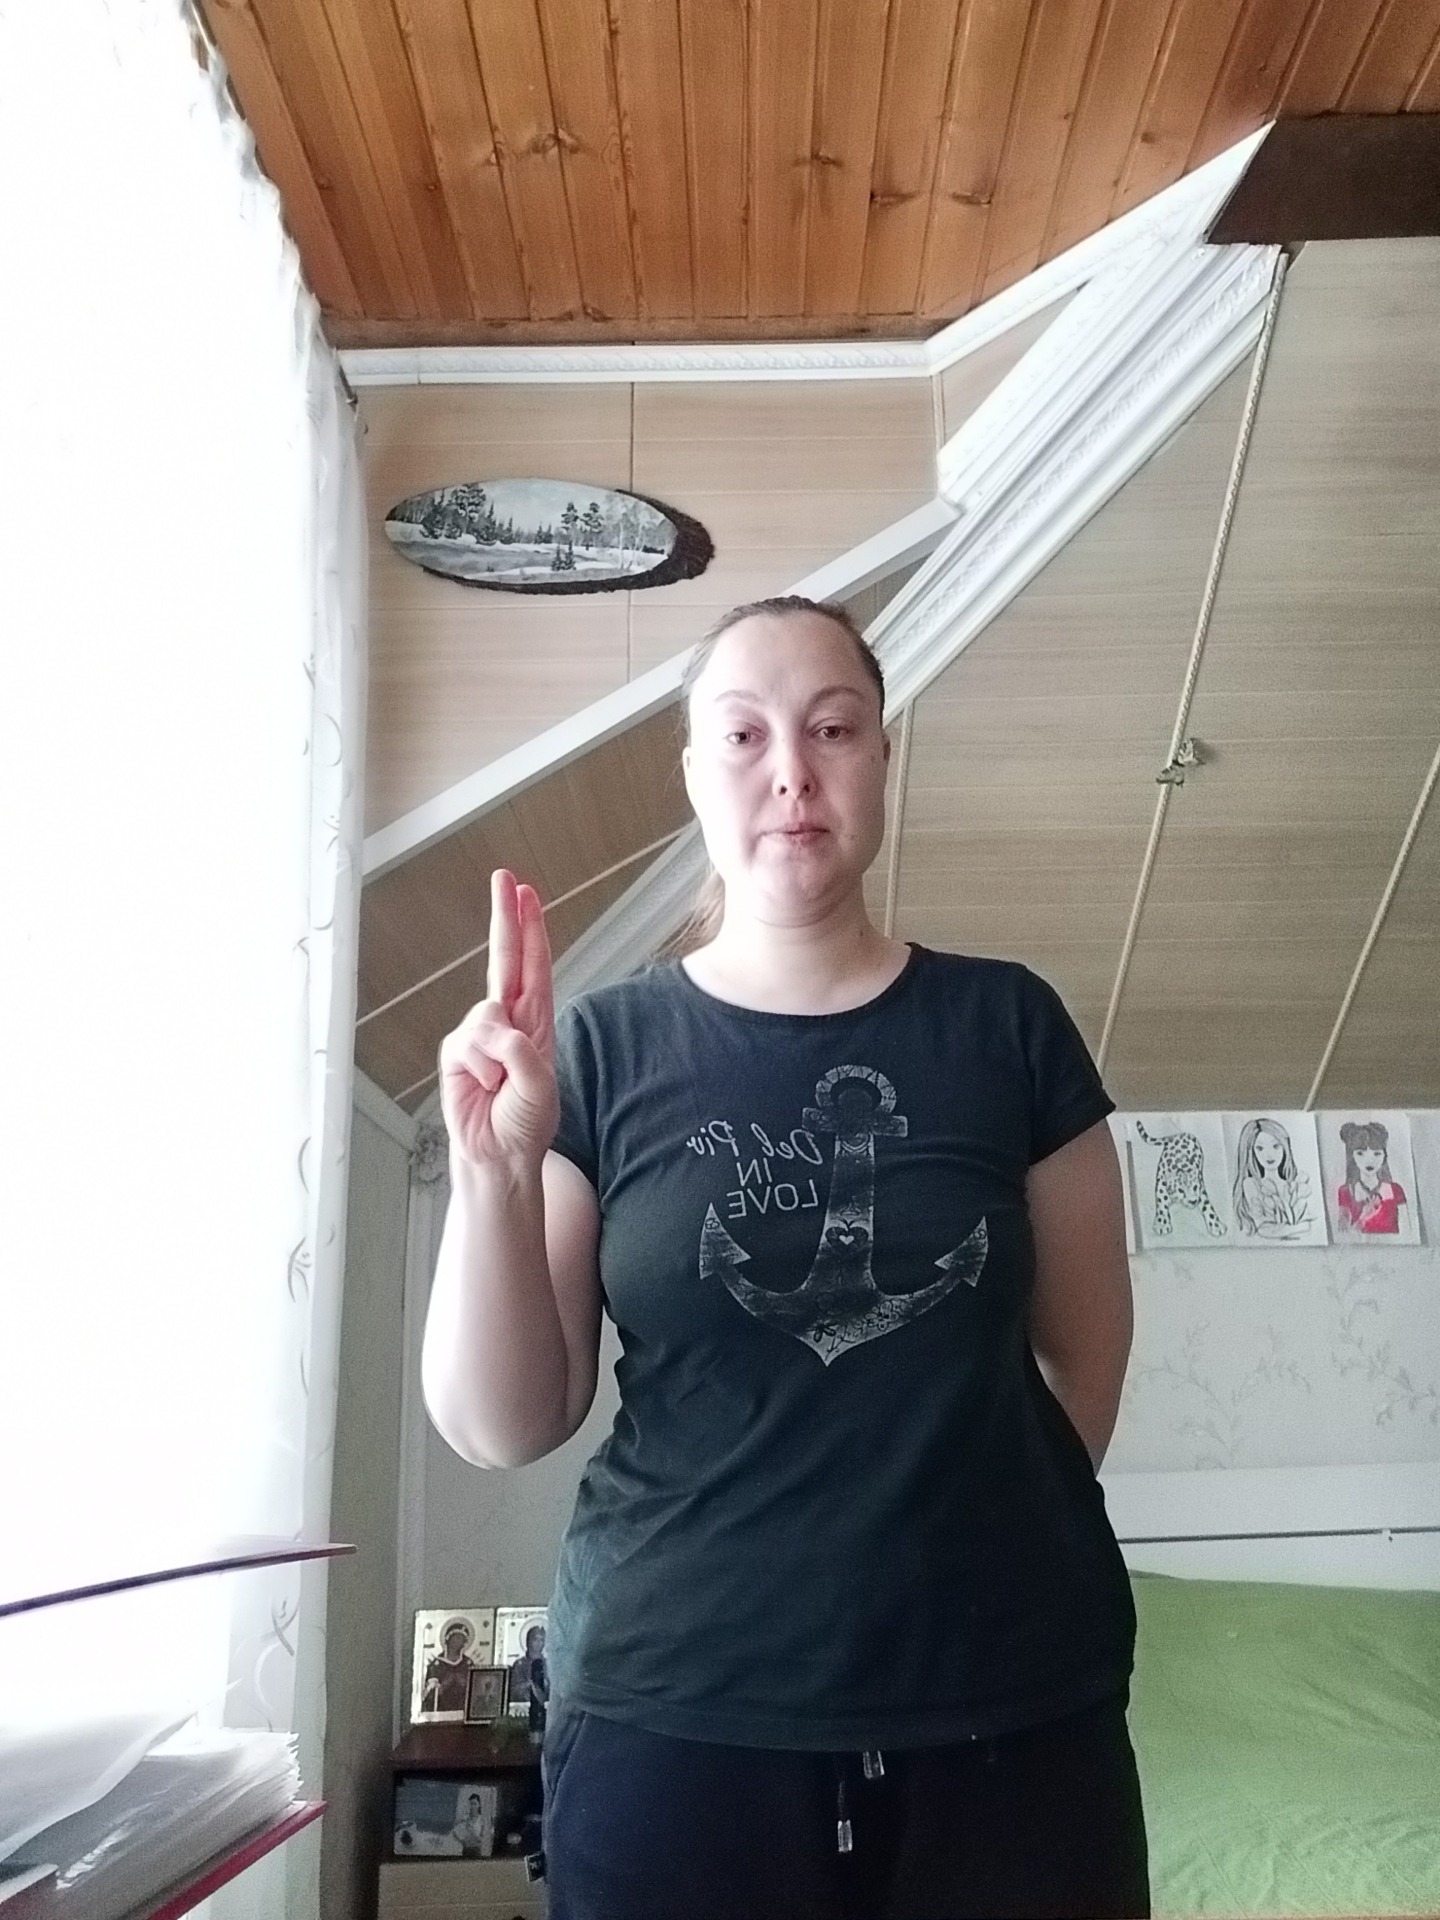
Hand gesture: two_up